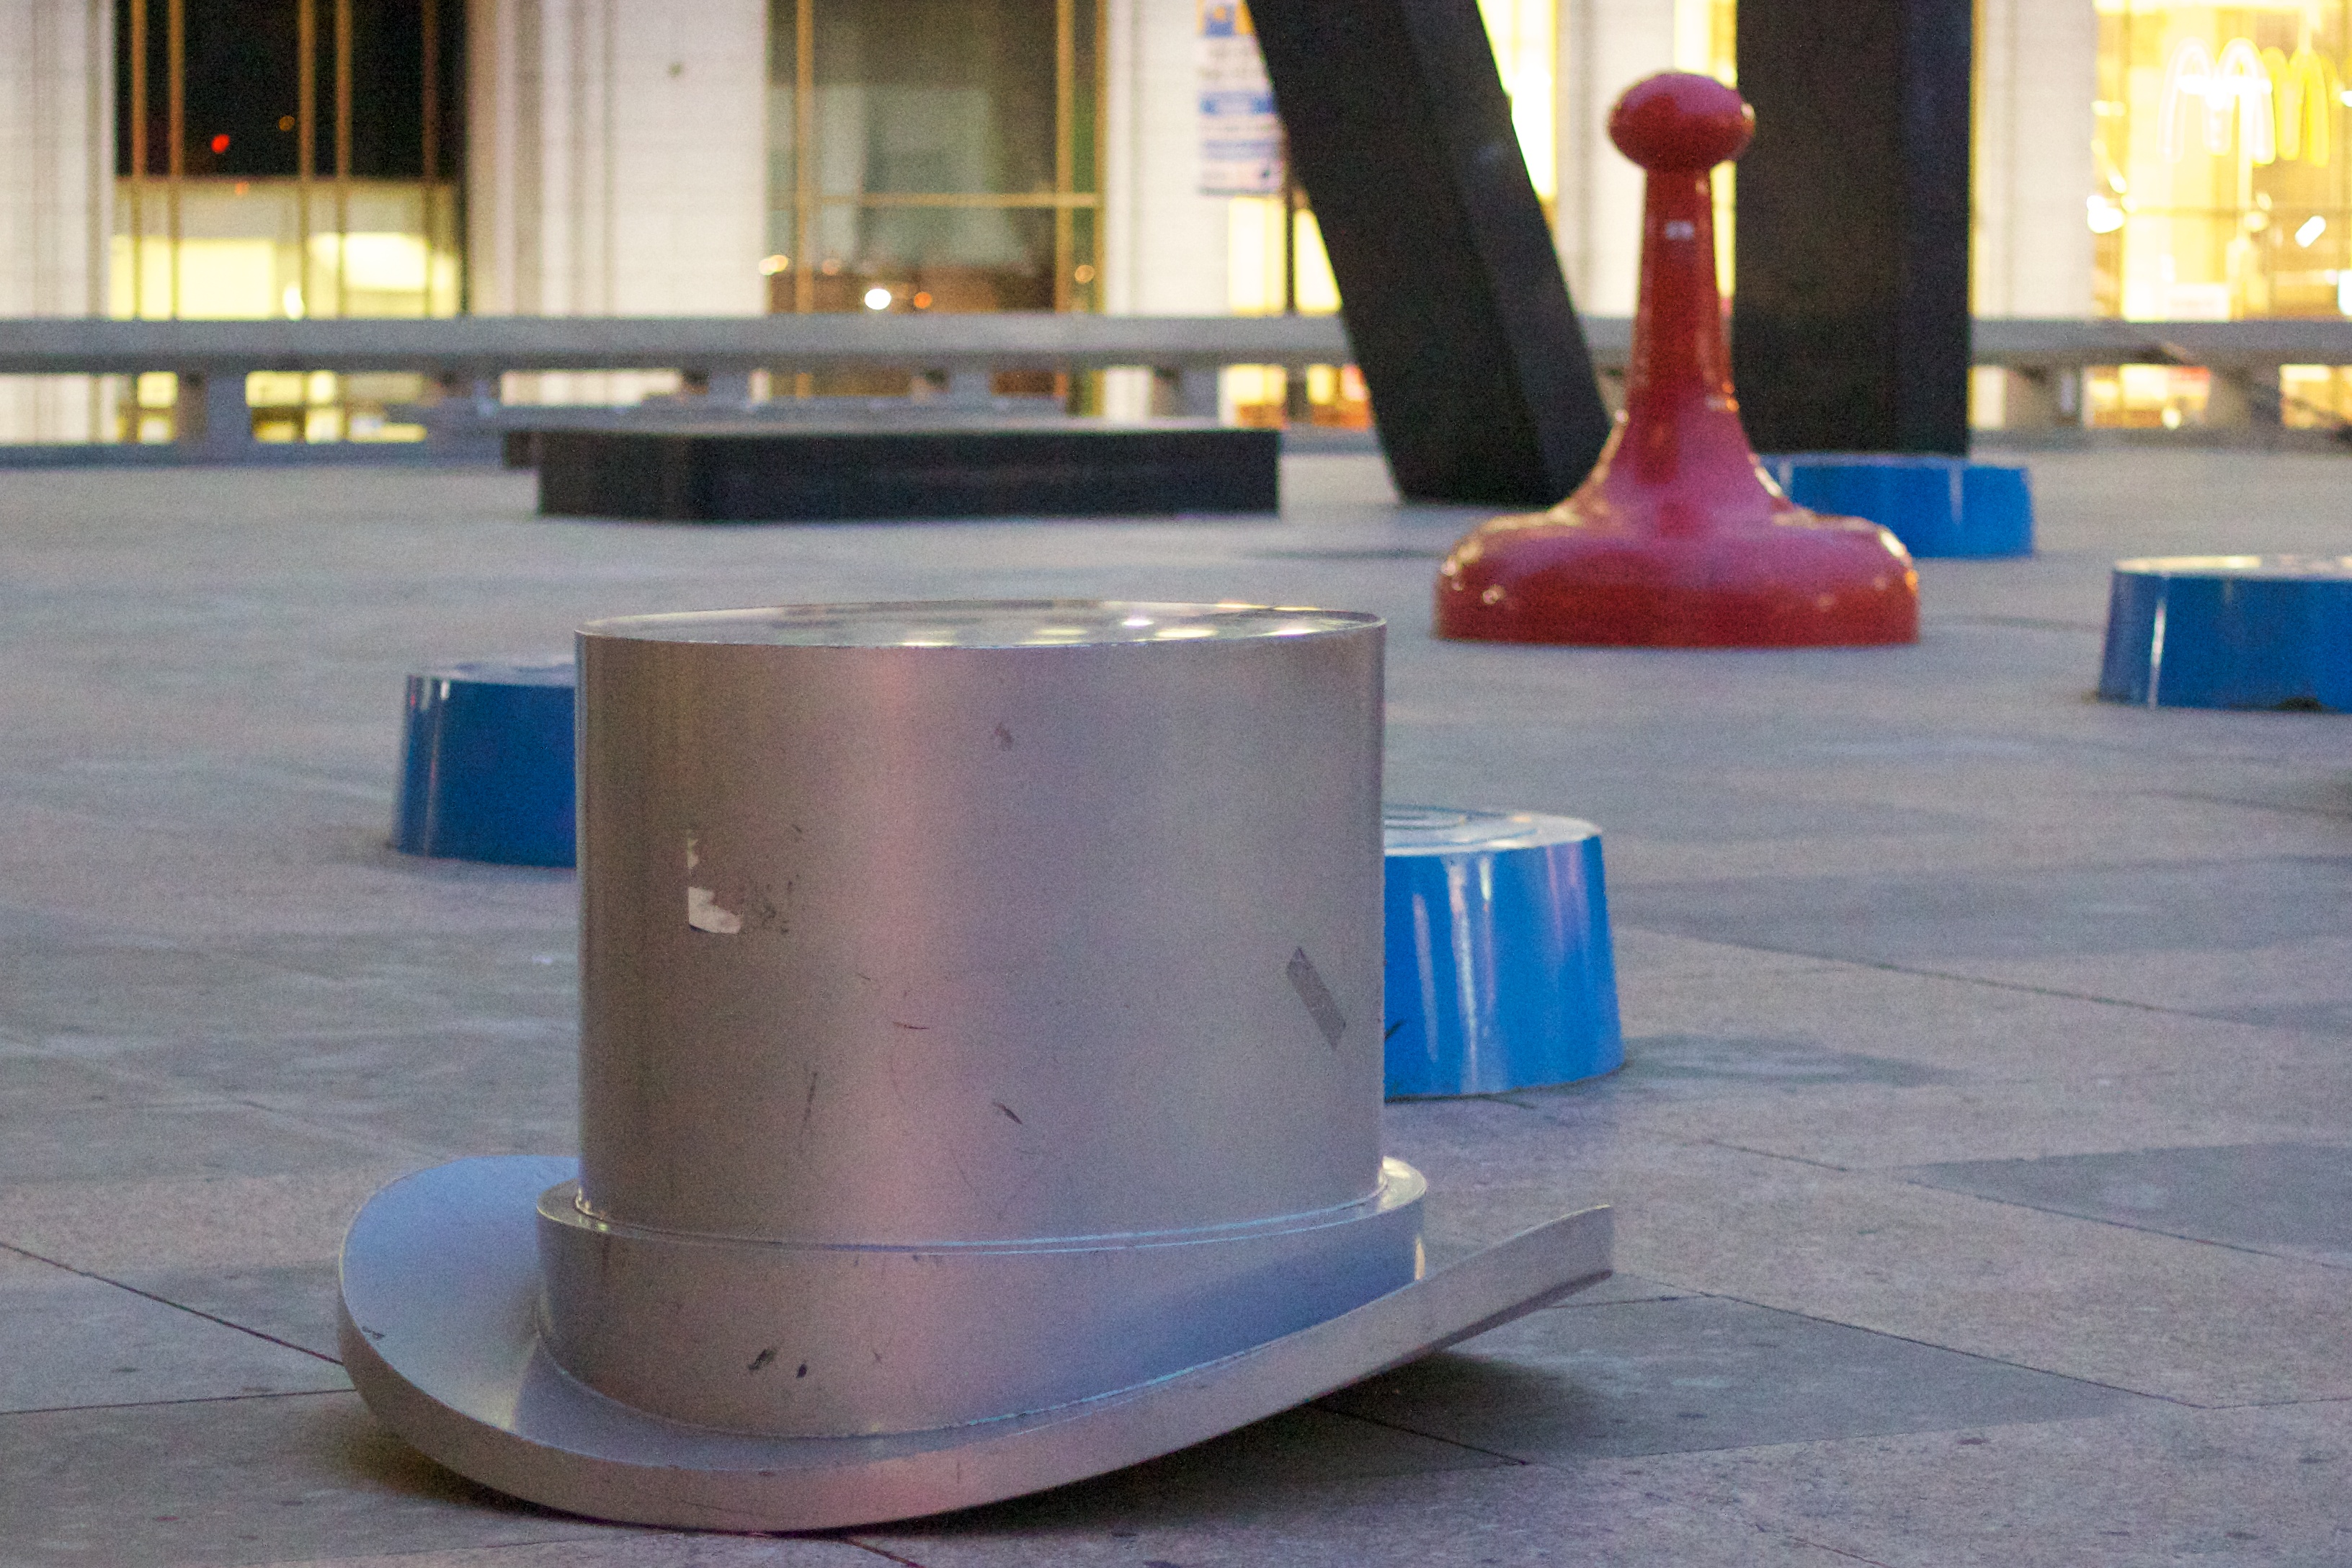
floor, canonef50mmf14usm, man made object